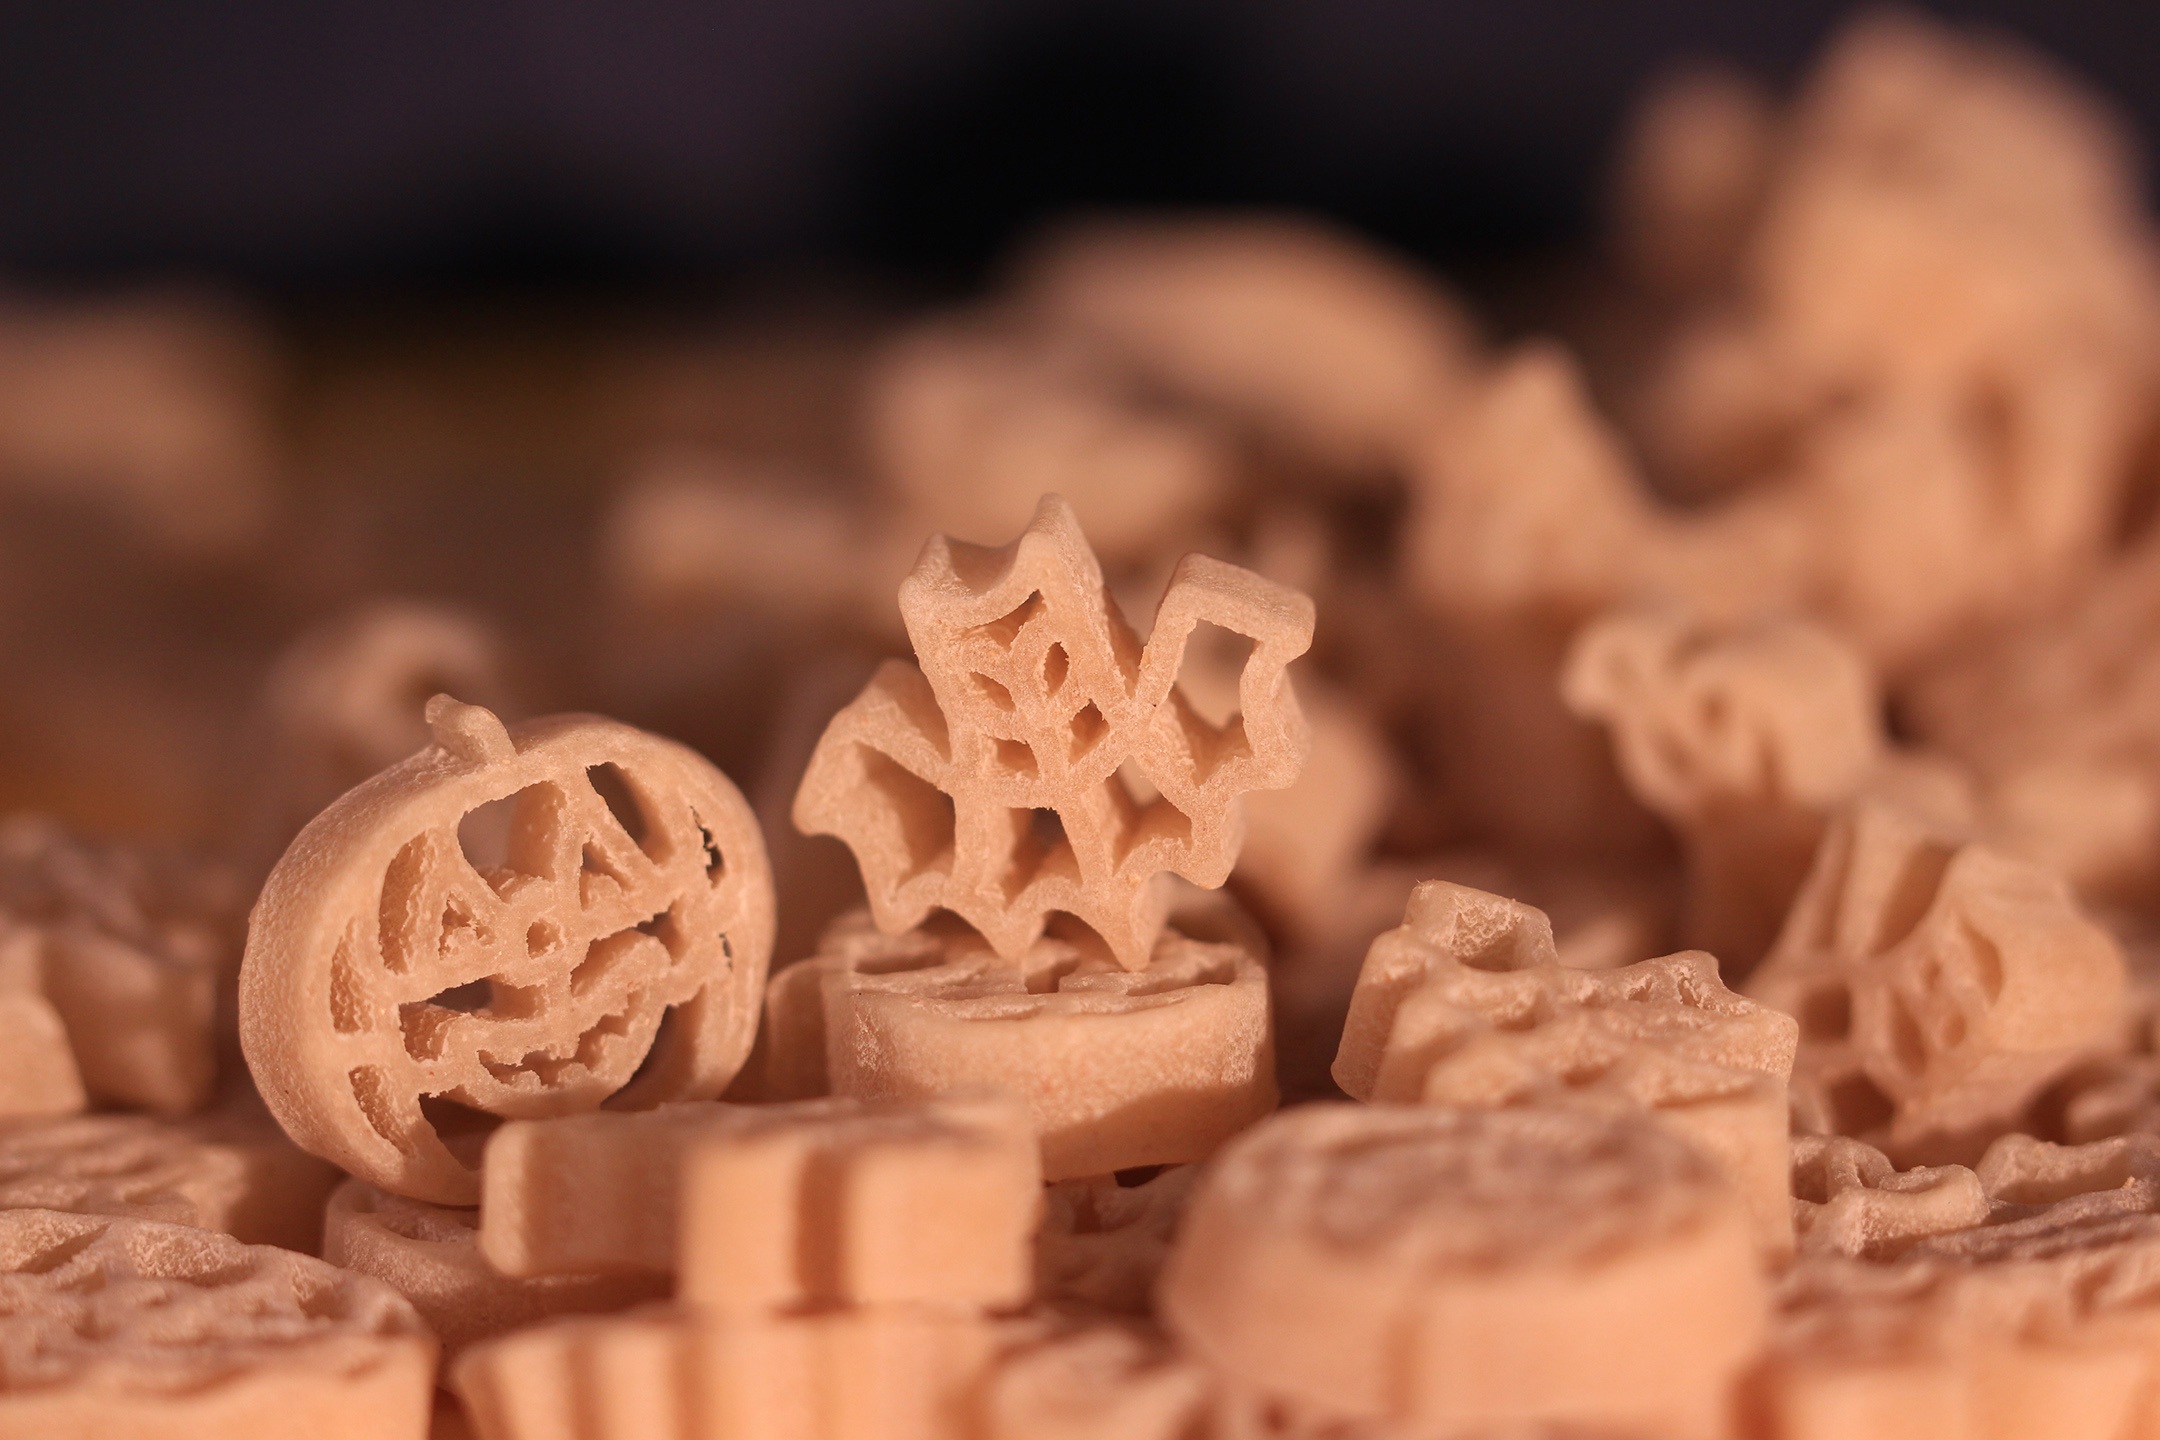
spooky, food, halloween, chocolate, baking, dessert, pasta, close up, scary, icing, funny, carving, sweetness, flavor, praline, buttercream, snack food, chocolate truffle